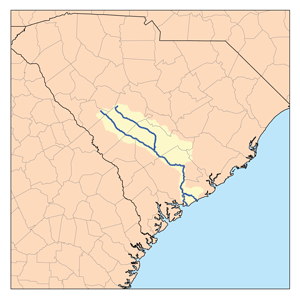
Le fleuve Edisto est un cours d'eau à eaux noires de Caroline du Sud. Il est formé de deux rivières, le North et South Edisto, qui se réunissent à Branchville et tombe dans l'océan Atlantique, entre Charleston et Beaufort, par deux branches, entre lesquelles se trouve l'île d'Edisto.